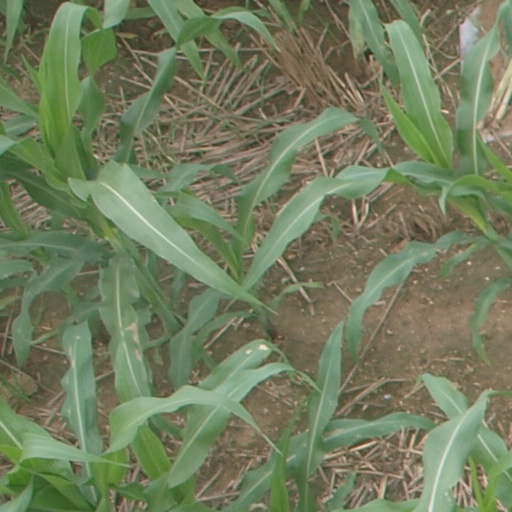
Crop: maize; corn